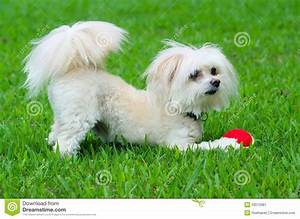
Label: cane